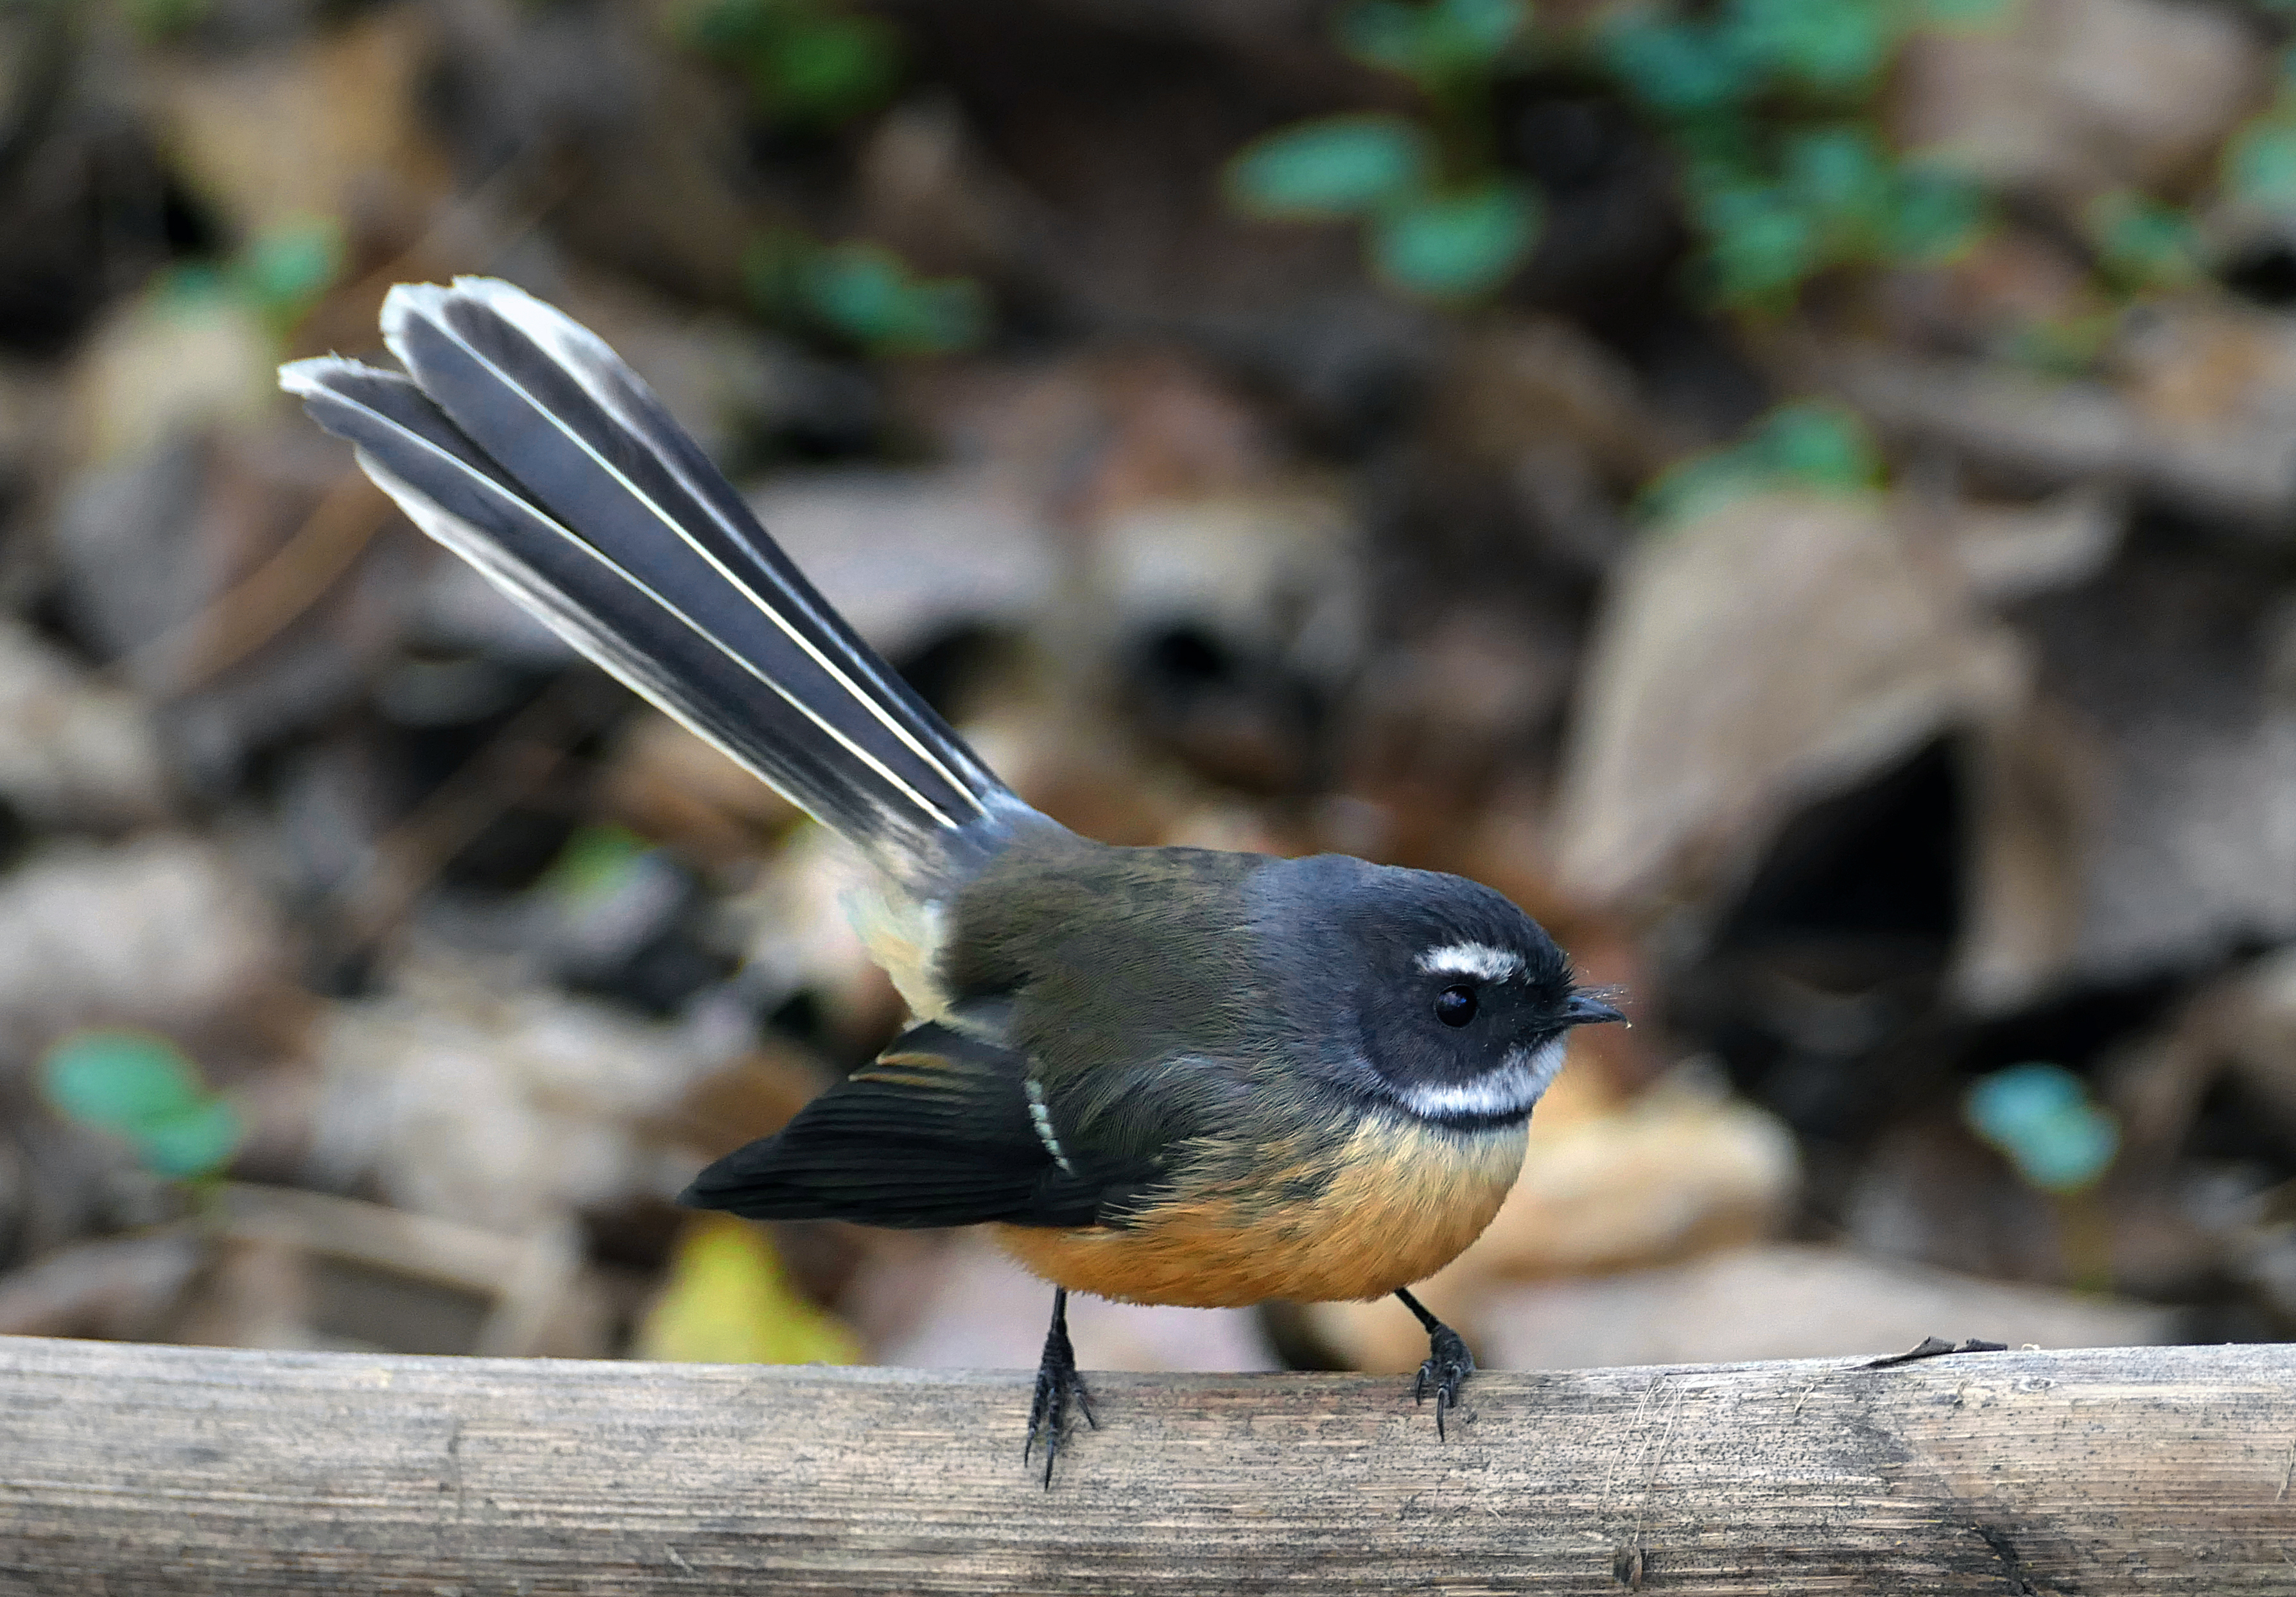
nature, branch, bird, wildlife, beak, fauna, birds, vertebrate, lumixfz1000, newzealandbirds, old world flycatcher, perching bird, emberizidae